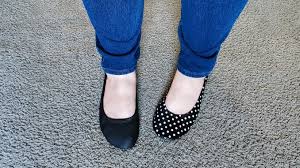
Label: Ballet Flat